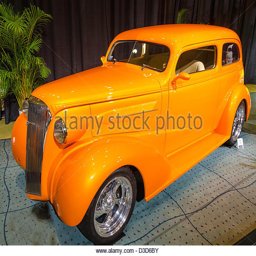
exhibition of automotive class during international